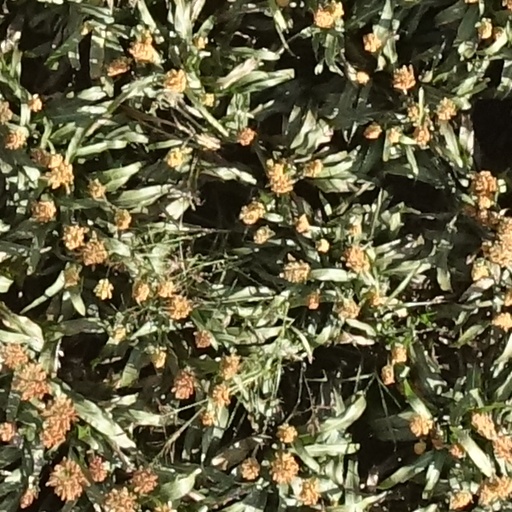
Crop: sorghum